Awang Faroek Ishak

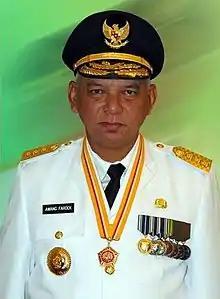
Awang Faroek Ishak at his first term as governor

In 2018, he declared his intention to run for the People's Representative Council, resigning from the governorship on 18 September. He won a seat as a Nasdem Party legislator, but was not reelected for another term in 2024.